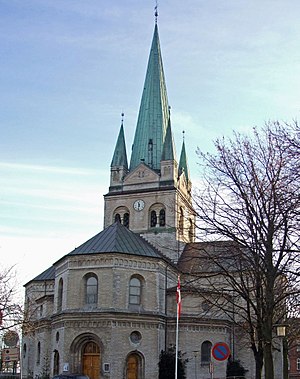
Frederikshavn Kirke
Frederikshavn Kirke bygget i romansk stil
Frederikshavn Kirke, beliggende i Frederikshavn by, indviet 23. oktober 1892.